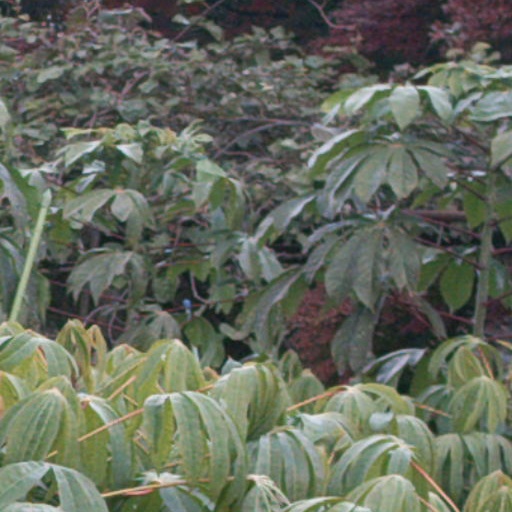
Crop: cassava